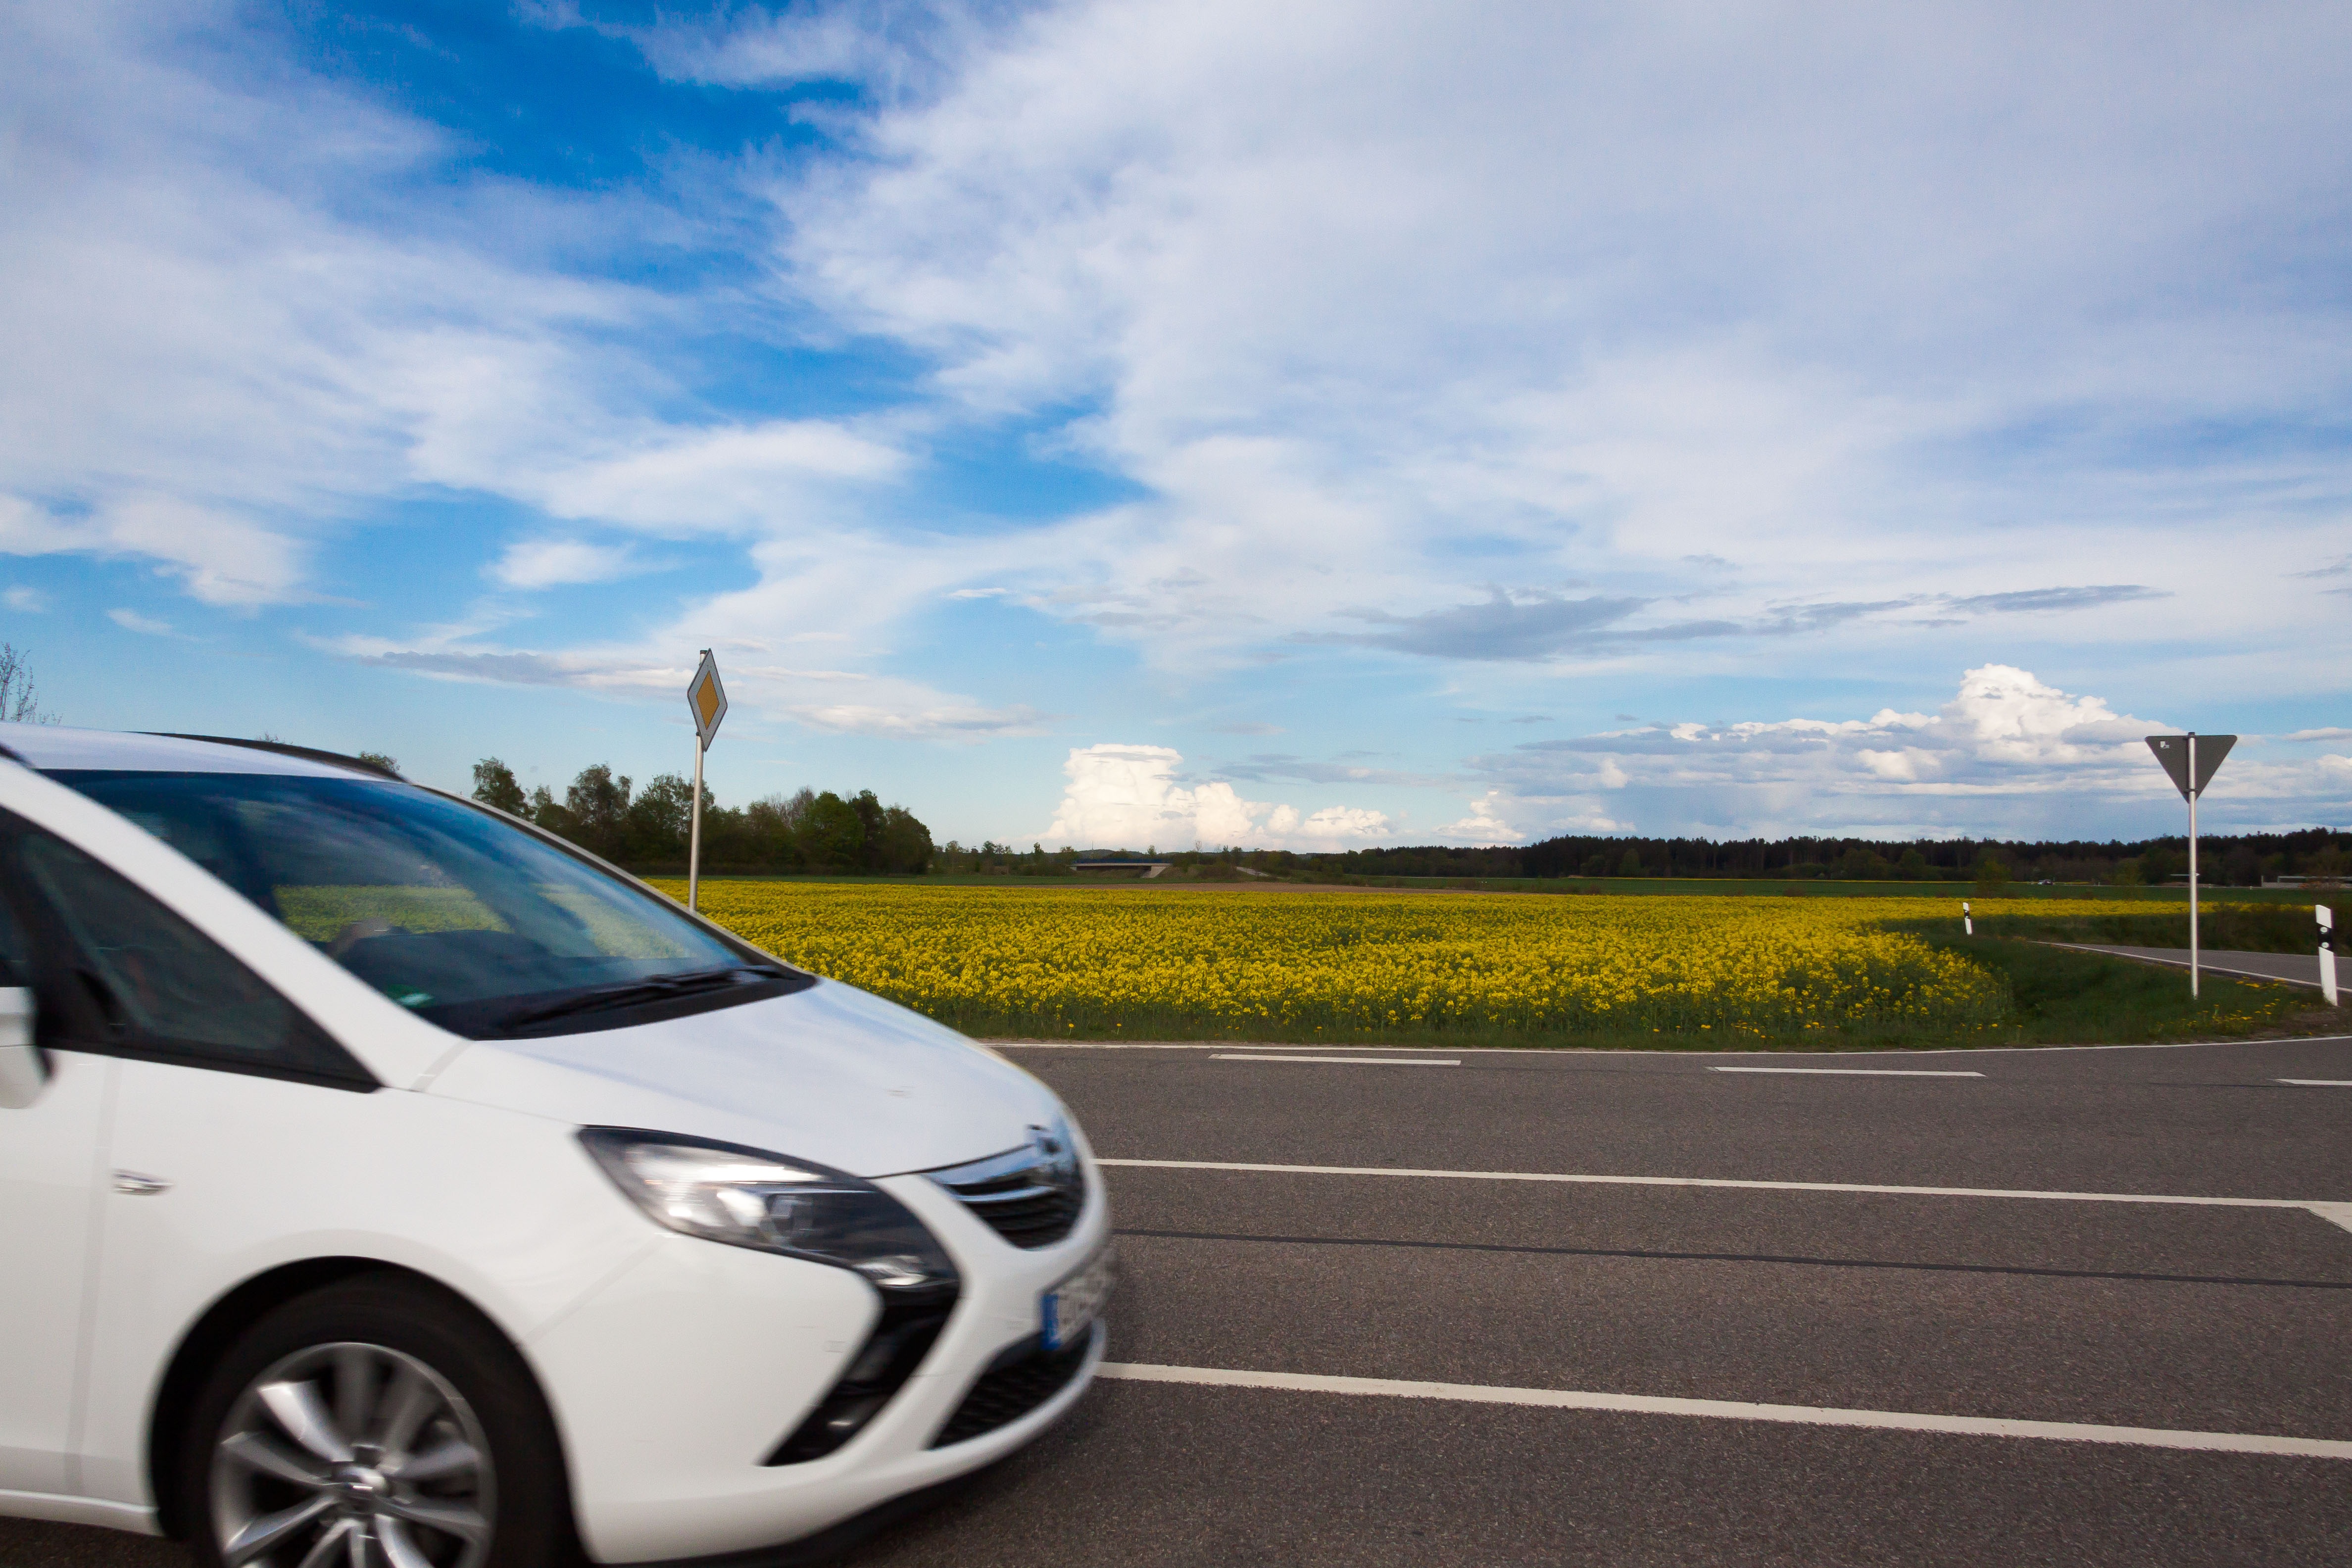
landscape, forest, road, car, field, flower, driving, spring, harvest, vehicle, drive, auto, street sign, yellow, road sign, cultivation, hatchback, race car, clouds, ford, shield, junction, thundercloud, arable, oilseed rape, edge of the woods, traffic sign, field of rapeseeds, city car, sport utility vehicle, land vehicle, agricultural operation, automobile make, automotive design, supermini, compact mpv